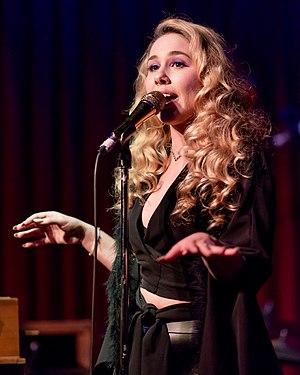
Reinhart chante à l'Hotel Cafe en 2018.
Haley Elizabeth Reinhart, née le 9 septembre 1990 à Wheeling, Illinois, aux États-Unis, est une chanteuse américaine, issue de la dixième saison du télécrochet American Idol.